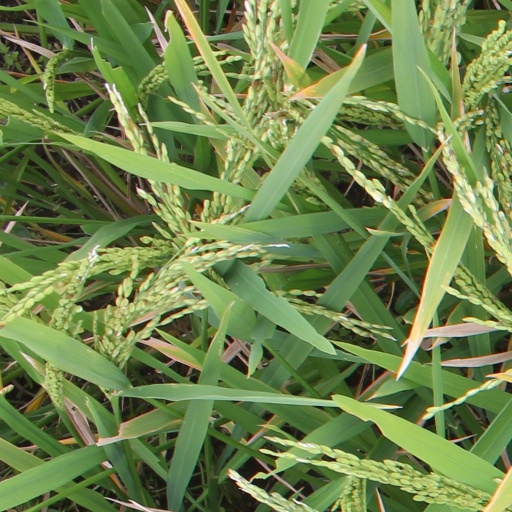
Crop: rice